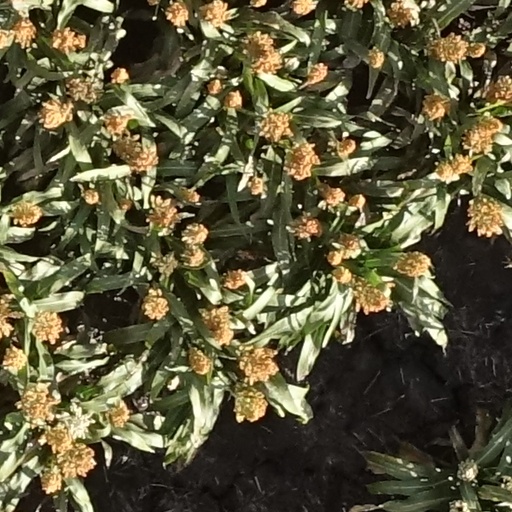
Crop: sorghum